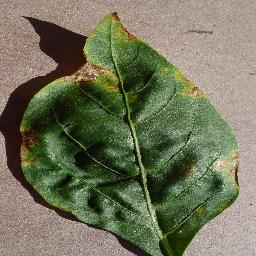
Label: Pepper,_bell___Bacterial_spot